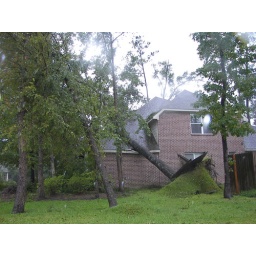
one in every 4 houses had trees uprooted. Some damage on roof